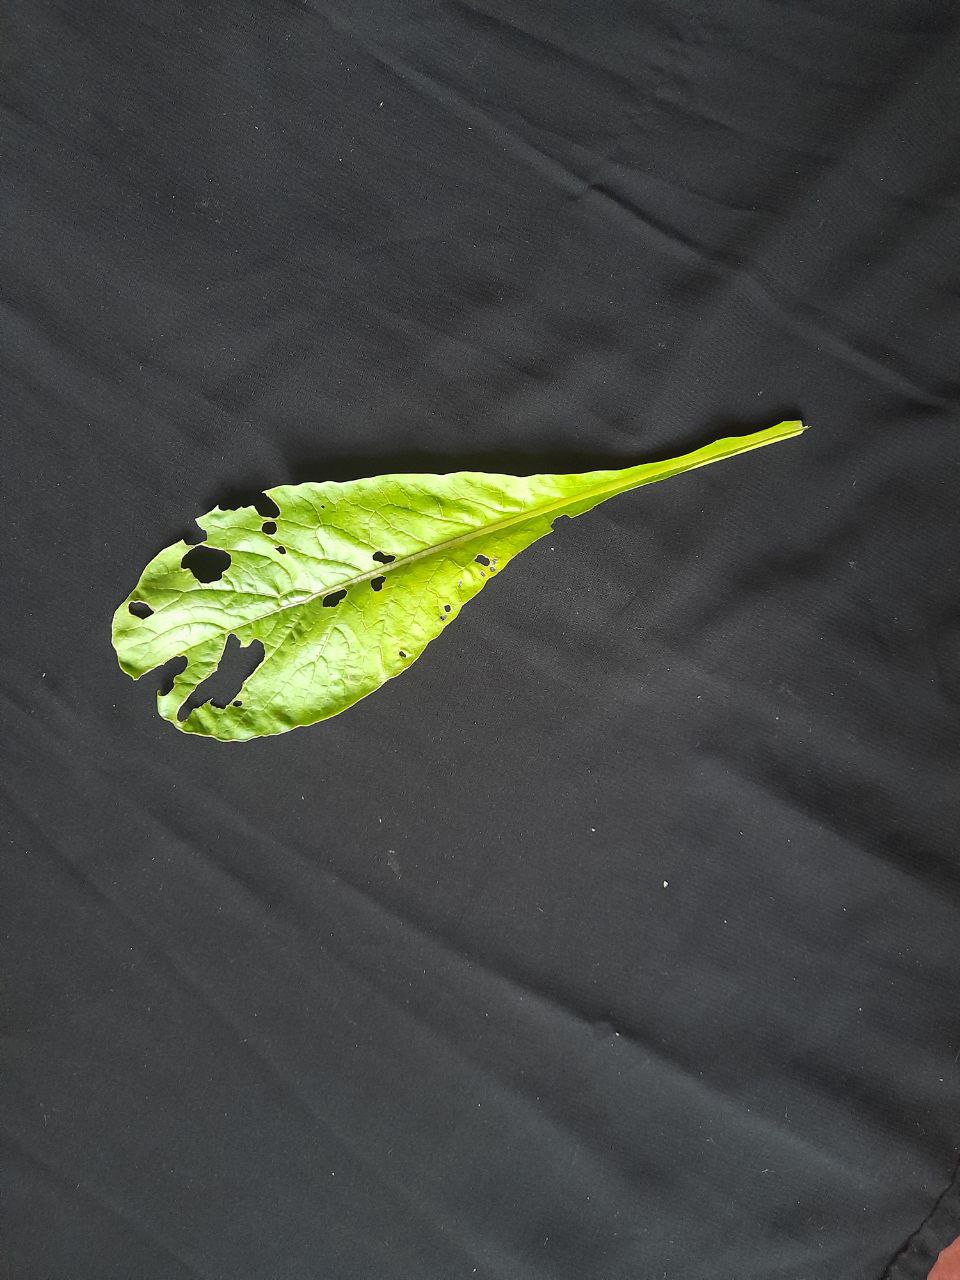
Label: flea beetle